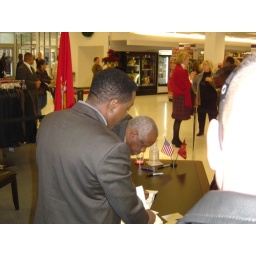
The lady in red is Mrs. Thomas. She is very tall and beautiful. Gorgeous without the plastic surgery.